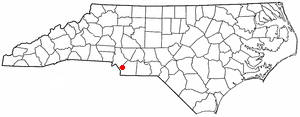
Weddington est une ville américaine située dans les comtés d'Union et de Mecklemburg dans l'État de Caroline du Nord. En 2010, sa population était de 9 459 habitants.